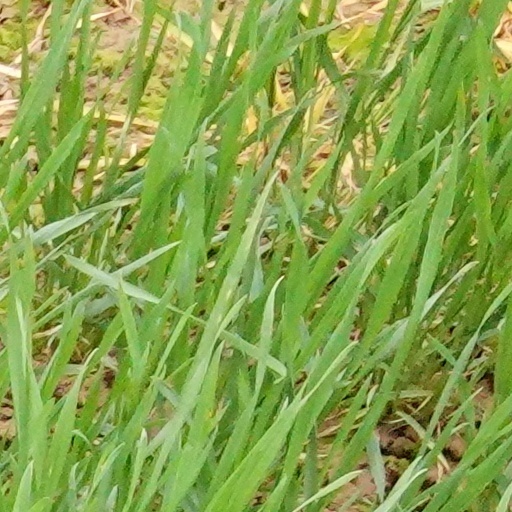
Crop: wheat